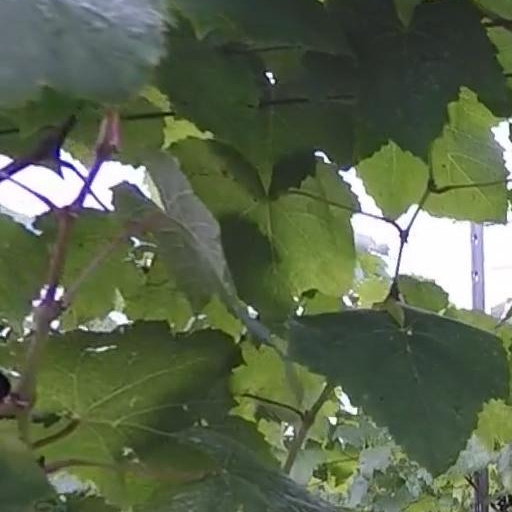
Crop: grape